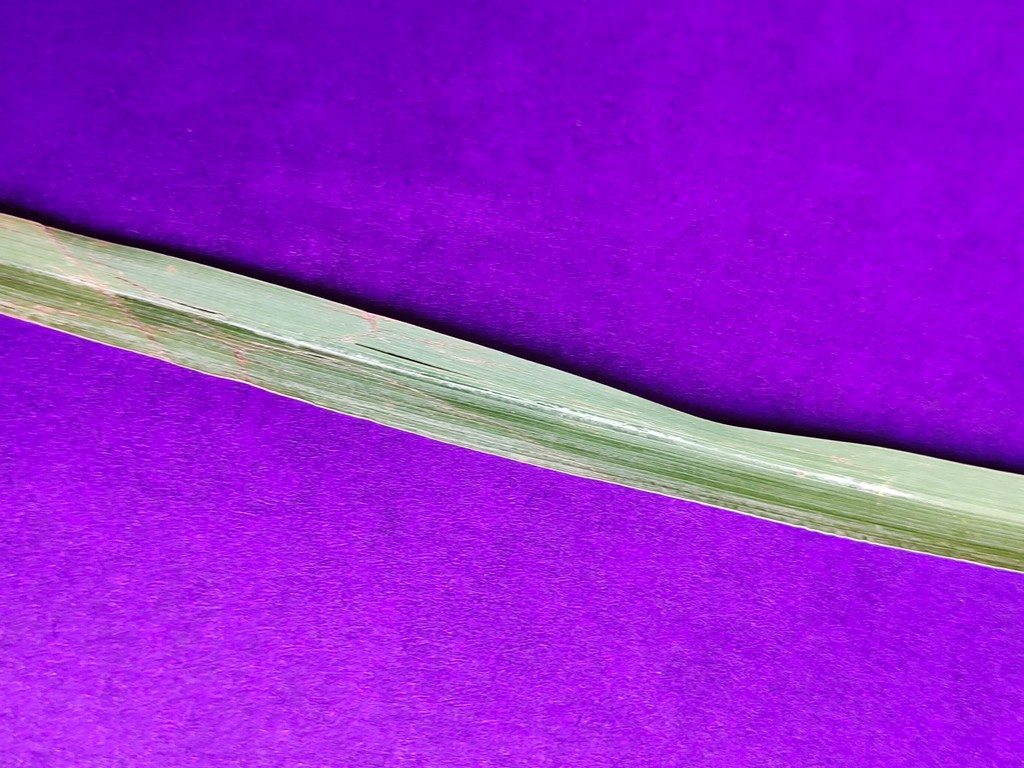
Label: Unhealthy